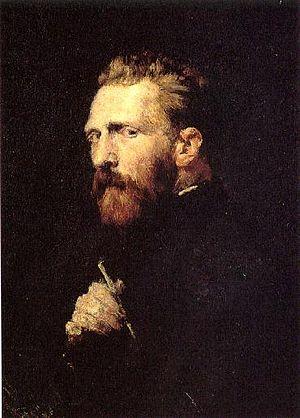
John Peter Russell, né le 16 juin 1858 à Sydney et mort dans la même ville le 30 avril 1930, est un peintre post-impressionniste australien.